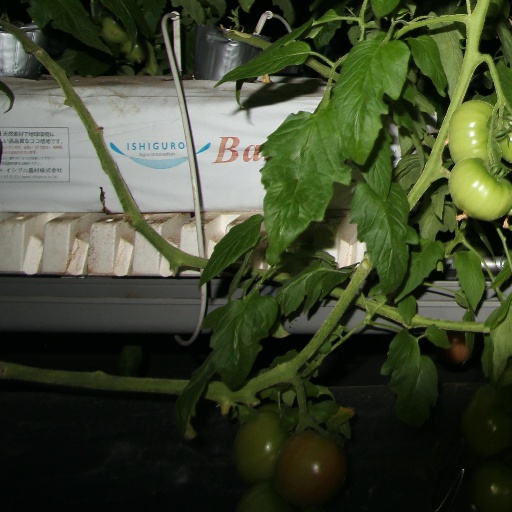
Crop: tomato